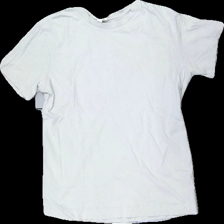
View: front
Type: T-shirt
Category: Ladies
Brand: H&M
Colors: White
Material: 100% bomull
Cut: C-collar
Size: S
Season: All
Stains: Minor
Damage: sne söm
Damage location: middle right
Damage 2: blekt
Damage 2 location: top center
Price range: <50
Recommended usage: Export
Description: t-shirt